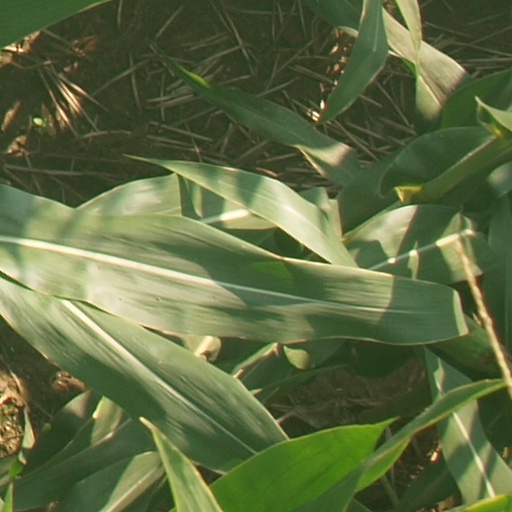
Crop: maize; corn